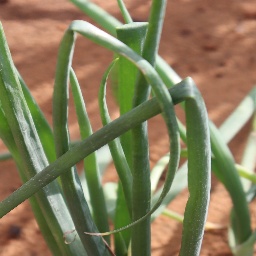
Label: healthy